Emeryk August Hutten-Czapski

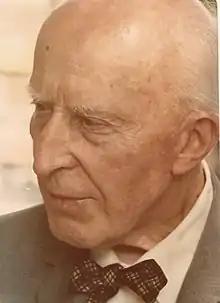
Count Emeryk Hutten-Czapski, Rome,1978

Emeryk August, Count Hutten-Czapski (born 21 August 1897 in Stankow, Minsk Governorate, died 31 January 1979 in Rome, Italy), was a Polish aristocrat, politician, military officer, diplomat and Bailiff of the Polish Sovereign Military Order of Malta.